Tampere

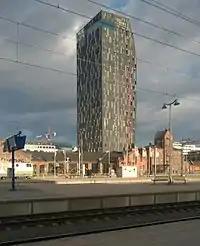
Tampere's Hotel Torni, the tallest hotel in Finland

Tampere has buildings from many architectural periods. The Old Stone Church of Messukylä is the only example of medieval architecture. Neoclassicism from the early 19th century is represented by the Old Church of Tampere and its bell tower. The Gothic Revival buildings in Tampere that evolved from Neoclassicism are the New Church of Messukylä and the Alexander Church, while the Renaissance Revival buildings are Hatanpää Manor, Tampere City Hall, Ruuskanen House and Näsilinna. Romantic nationalism can be seen in the Commerce house, the Tirkkonen House, the Palander House, the Tampere Cathedral, the Tampere Central Fire Station and the Tampere National Bank building. The use of red brick as a building material in the industrial buildings along Tammerkoski, such as the Finlayson and Tampella factories, has left a strong imaginary mark on the city.